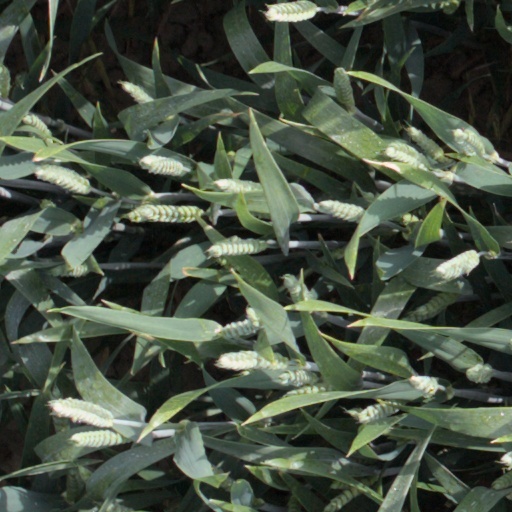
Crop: wheat